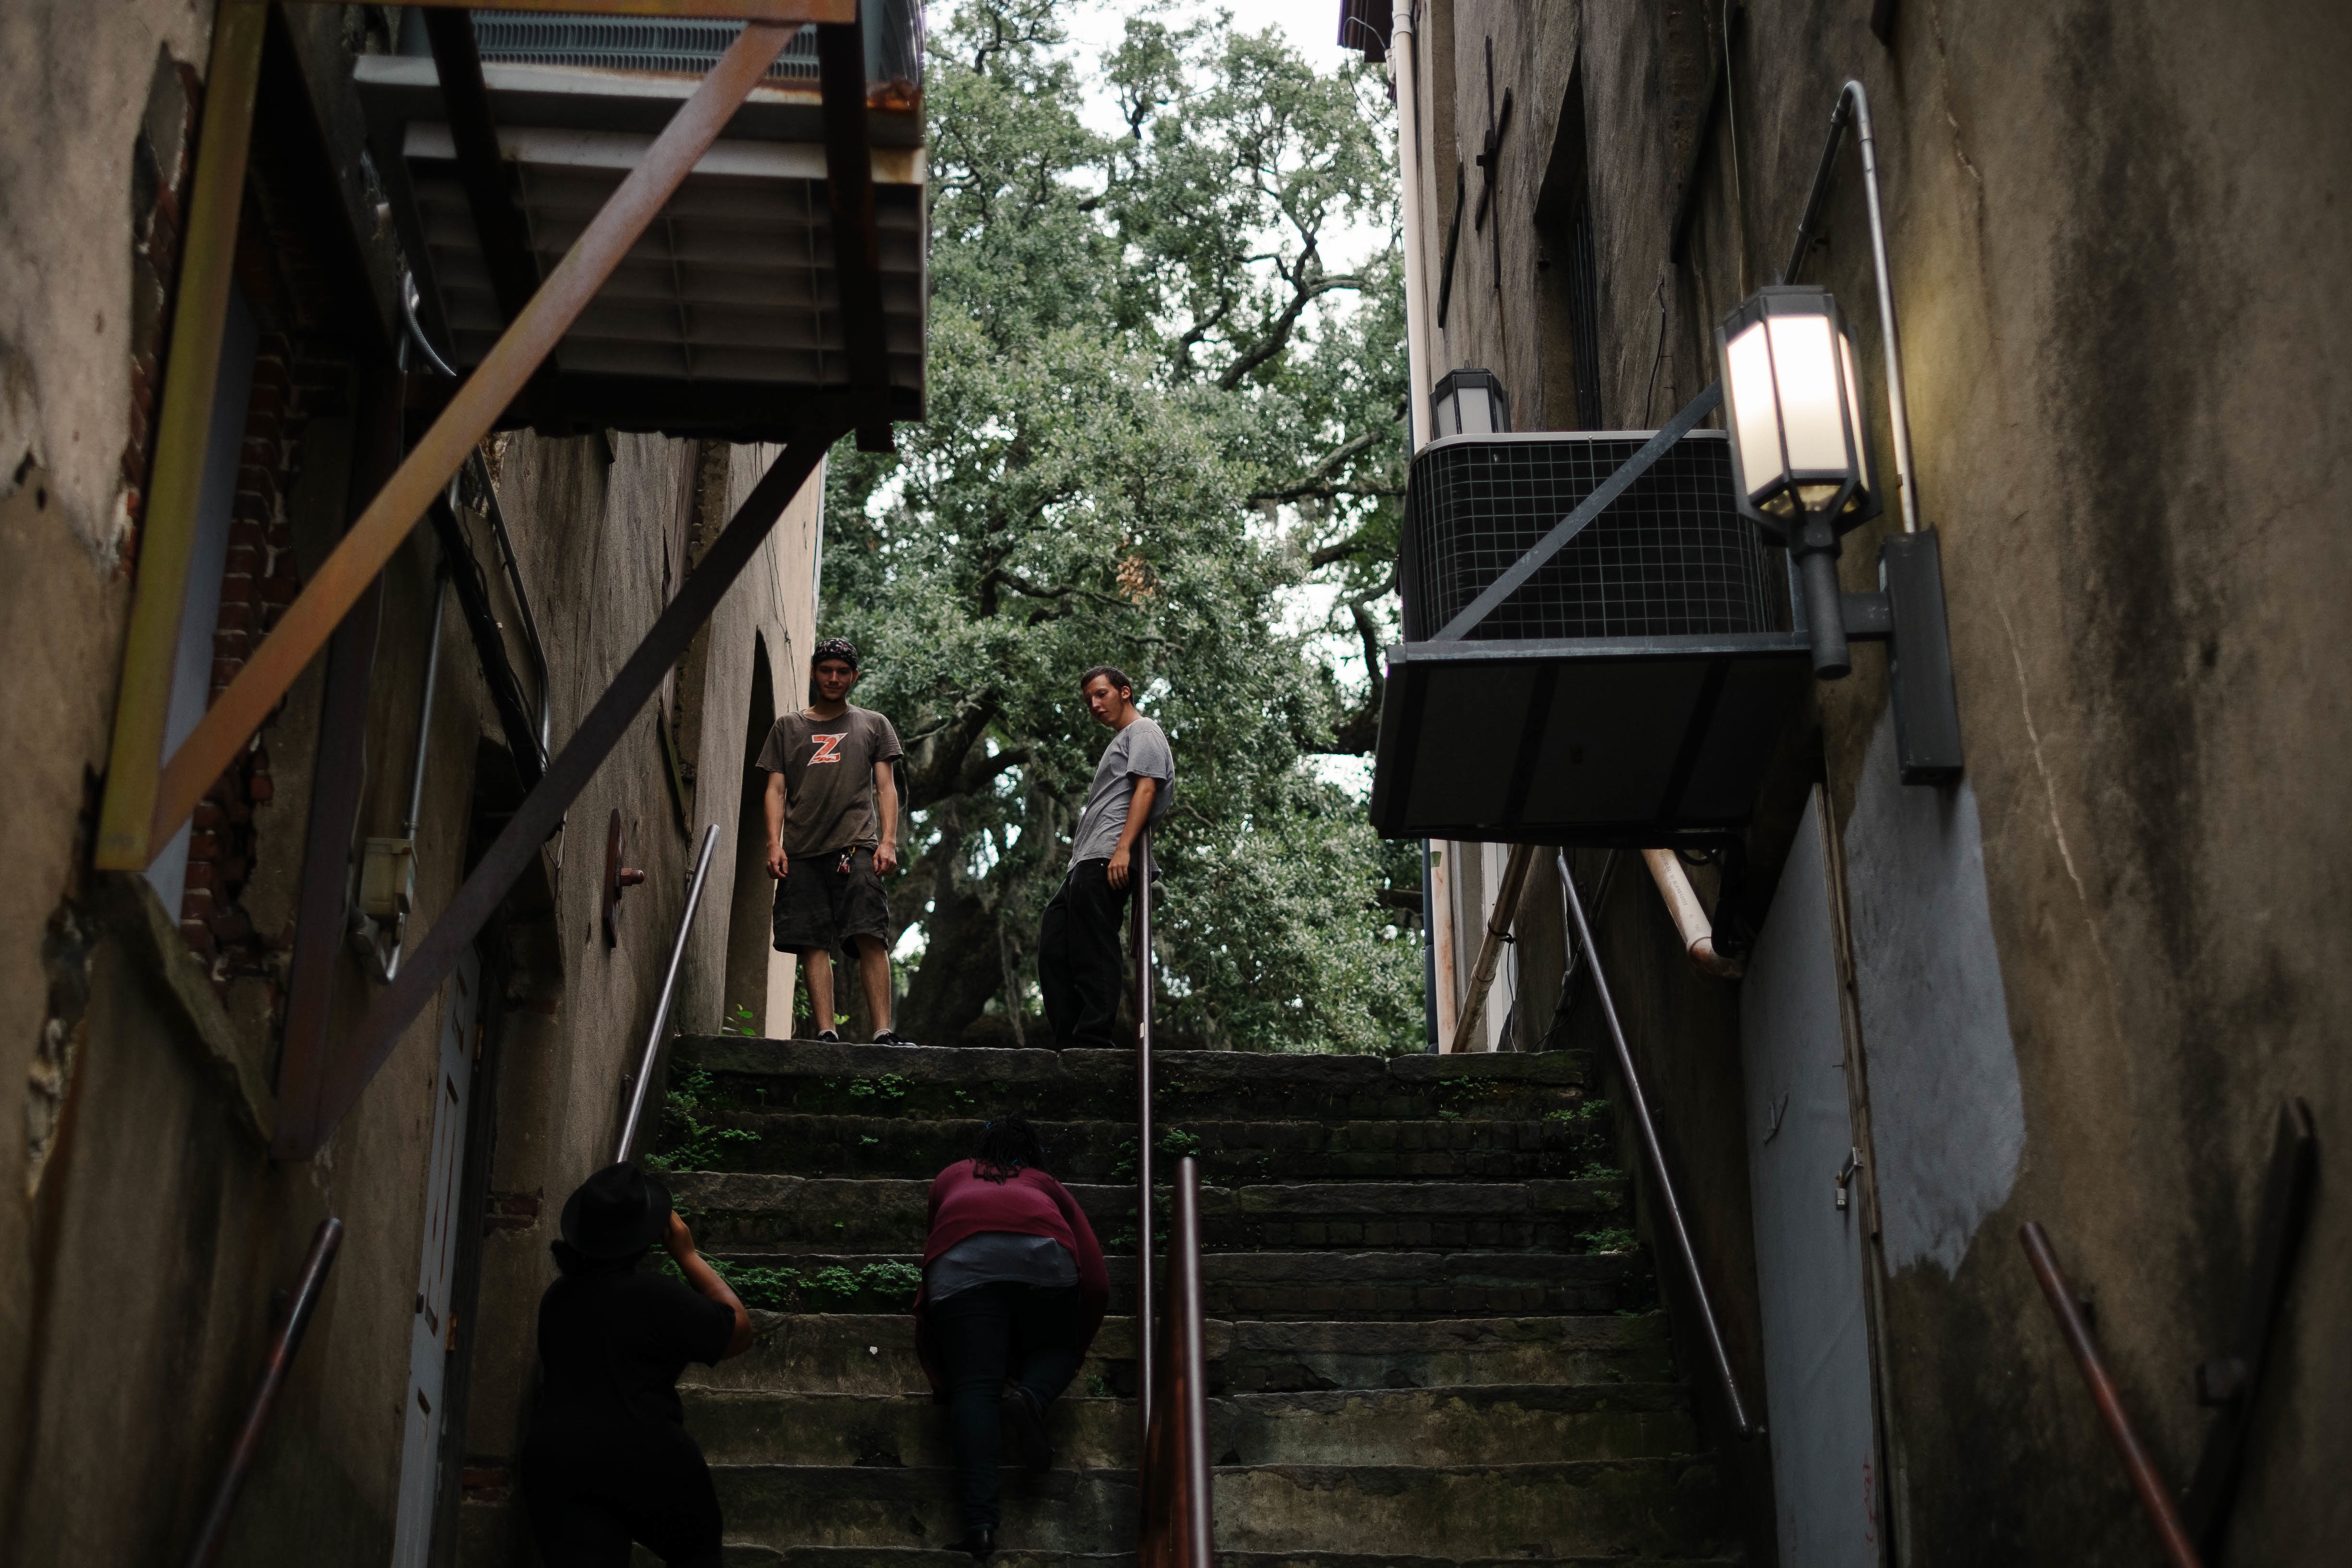
road, street, alley, infrastructure, urban area